Hurricane Delta

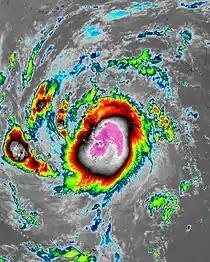
Enhanced Infrared satellite image of Delta making landfall in Quintana Roo on October 7

As Delta was nearing landfall in Quintana Roo, many communities were still being impacted by the remnants of Hurricane Gamma, which caused six deaths and left thousands of people homeless. Just minutes after tropical storm watches and warnings for Gamma were dropped from the Yucatán Peninsula, a hurricane warning was issued for the northeastern part of the peninsula after Delta jogged south, putting more of the region in the line of potential impact. More tropical storm warnings were put up shortly thereafter. President Andrés Manuel López Obrador reported on October 6 that Admiral José Rafael Ojeda Durán, Secretary of the Navy, and Laura Velázquez, National Coordinator of Civil Protection, were traveling to Quintana Roo to help with preparations for Hurricane Delta. The federal government also had been communicating with Governor of Quintana Roo Carlos Joaquín González since October 5. In addition, the president announced on October 6 the activation of the DN-III-E emergency plan and the mobilization of 5,000 soldiers of the Armed Forces to the southeast of the country, to help with the evacuation of sheltering of people still recovering from Gamma. More than 4,000 people, including tourists and residents, were evacuated from Holbox due to the threat of life-threatening impacts from Hurricane Delta. Seven of the 59 shelters that exist in the municipality of Lázaro Cárdenas with a capacity of 1,800 people have been enabled. A total of 41,000 tourists were evacuated from the state of Quintana Roo, and a red alert was declared for the state. Many hotels and archaeological sites in the Yucatán Peninsula were closed, including the busy historical sites of Chichen Itzá and Tulum. In Cancún, 160 shelters were opened for tourists and residents. In addition, around 400 tourists were sheltering at the Cancún Convention Center, and some 300 guests and 200 staff from the Fiesta Americana Condesa hotel were taking shelter, at the Technological Institute of Cancún campus. One lower division soccer match was postponed on October 8.